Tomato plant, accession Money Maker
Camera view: vertical (180 deg); turntable rotation: 330 degrees
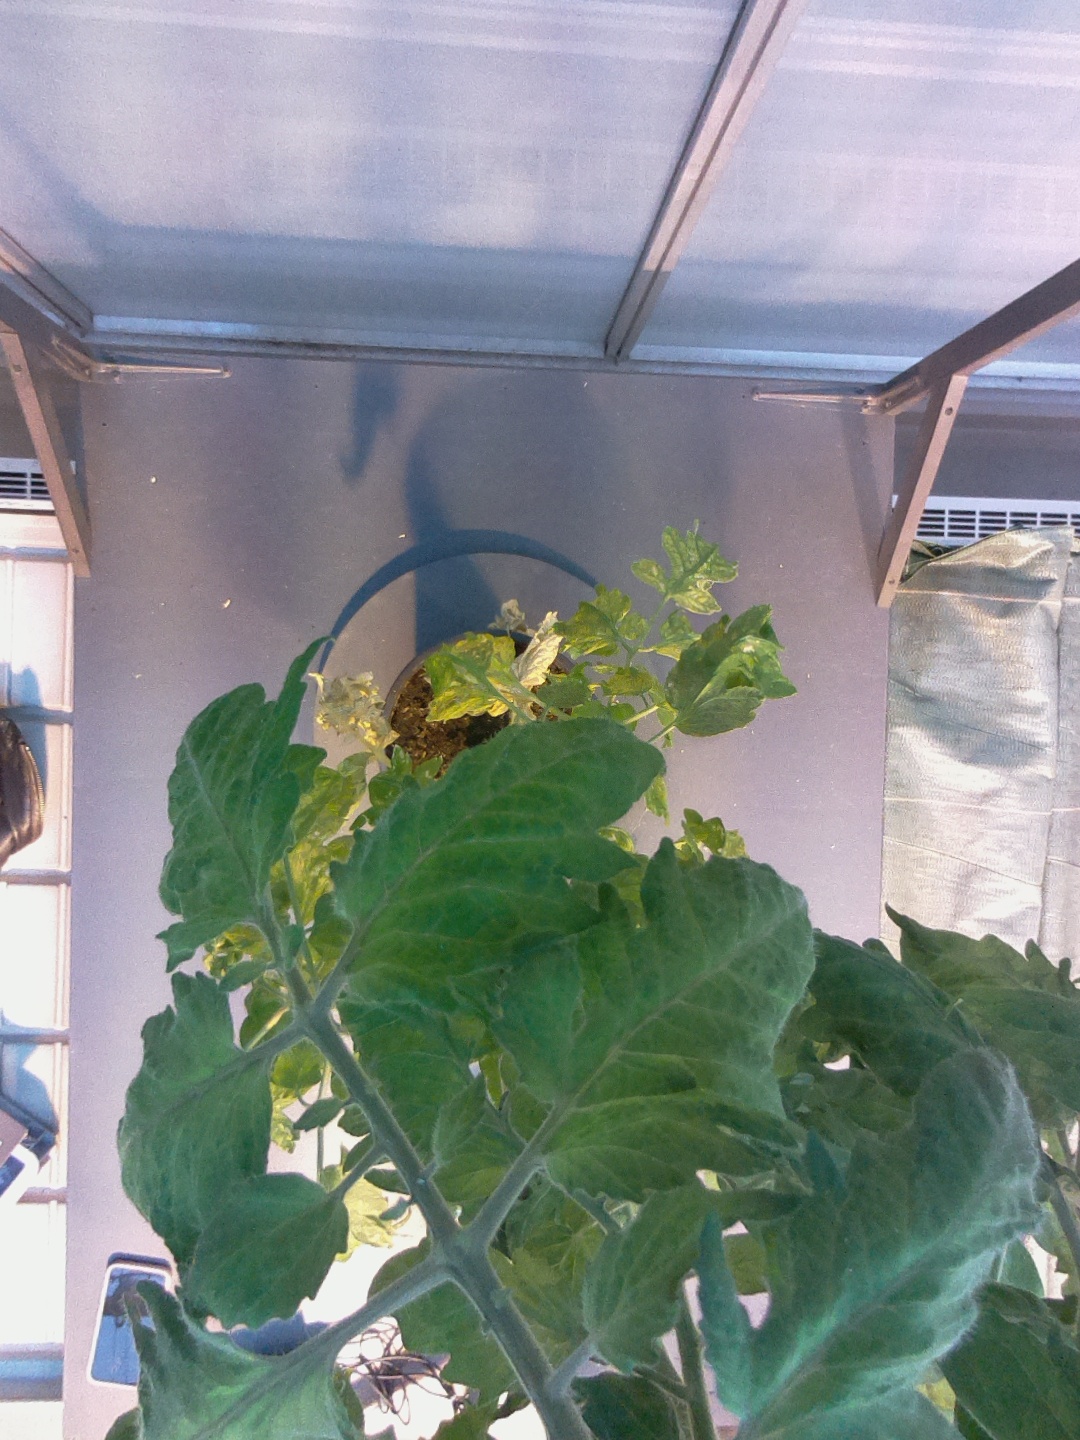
BBCH growth stage 73: 30%-40% of final fruit size